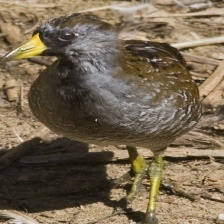
Species: SORA
Scientific name: PORZANA CAROLINA
ImageNet parent category: european_gallinule